Héctor Benigno Varela

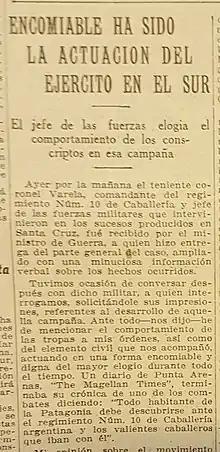
Statements by Varela in the newspaper "La Nación" on January 26, 1921.

For these events he was honored by the nationalist paramilitary group Argentine Patriotic League.